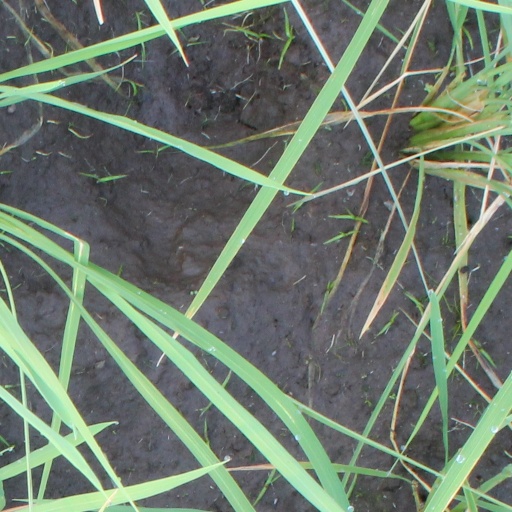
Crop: rice